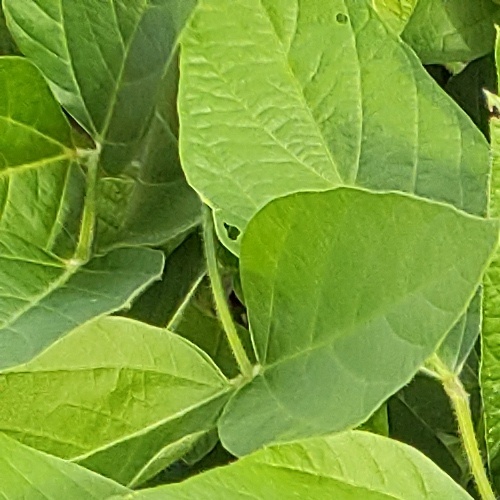
Label: Diabrotica_speciosa